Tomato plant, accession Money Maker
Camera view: vertical (180 deg); turntable rotation: 150 degrees
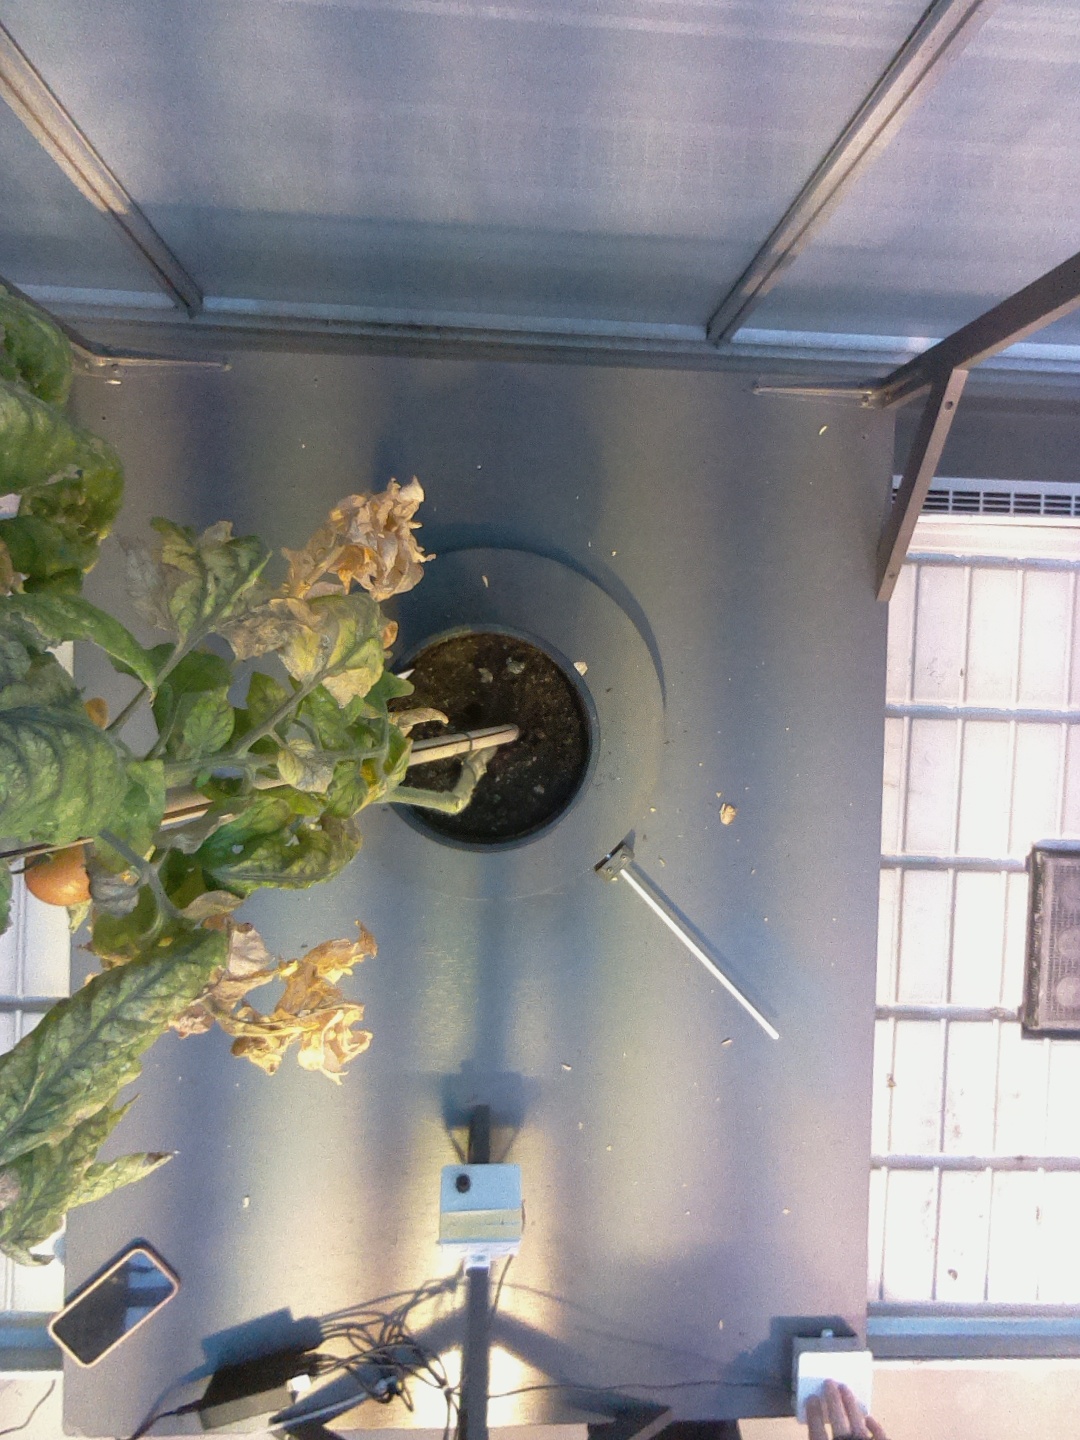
BBCH growth stage 84: 40%-50% of fruits show typical fully ripe color